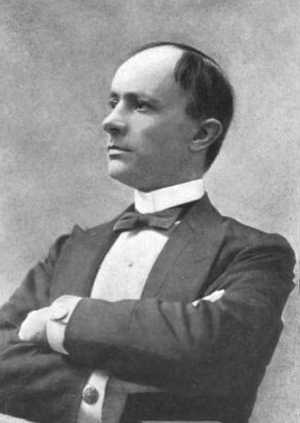
Charles Rohlfs, concepteur de meubles, était à Boston depuis 1868. En 1884, il s'est marié avec l'auteur Anna Katharine Green. Avant de permettre le mariage, son futur beau-père, un avocat, a demandé à Rohlfs d'abandonner les représentations.